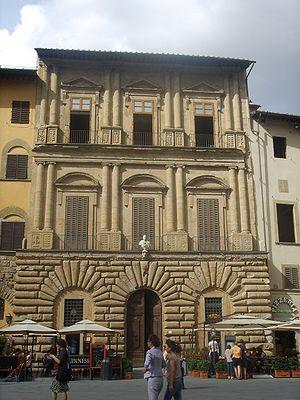
Le Palais Uguccioni est un palais Renaissance situé sur la Piazza della Signoria à Florence, en Italie.